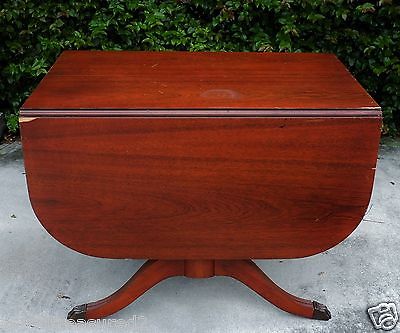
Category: table